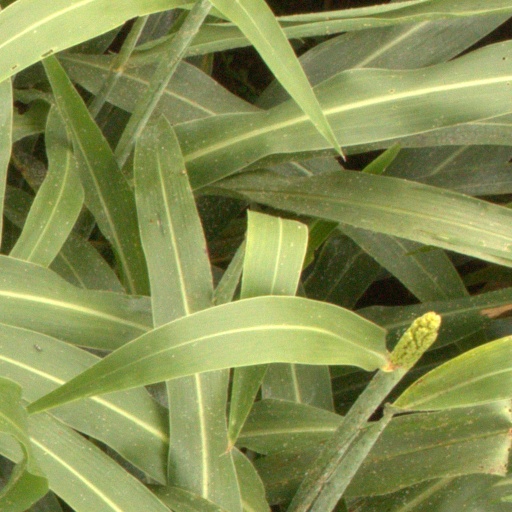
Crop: sorghum